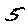
Label: 5